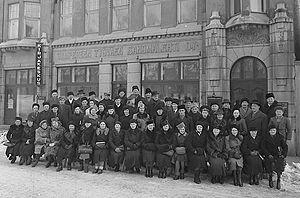
Le Kansan Lehti était un journal social-démocrate finlandais publié à Tampere de mars 1899 à 1991.